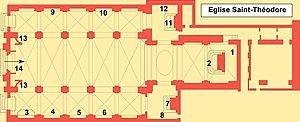
Eglise Saint-Théodore à Marseille située 3 rue des Dominicaines. Légende
L'église Saint-Théodore est une église paroissiale du XVIIᵉ siècle située à Marseille, en France. C'est le dernier élément subsistant de l'ancien couvent des Récollets. L'église est consacrée à saint Théodore, évêque de Marseille au VIe siècle.